President's Medal (British Academy)

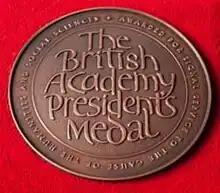
British Academy President's Medal

The President's Medal is awarded annually by the British Academy to up to five individuals or organisations. It is awarded for "outstanding service to the cause of the humanities and social sciences". It cannot be awarded to Fellows of the British Academy and was created to reward "academic-related activity rather than academic achievement alone". The medals were first awarded in 2010.